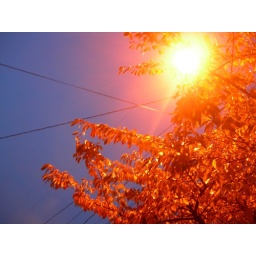
the trees under the streetlight in front of my house